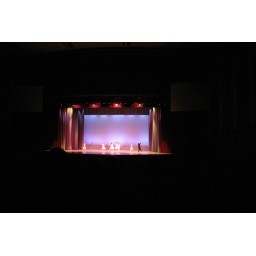
I'm the one in the white dress